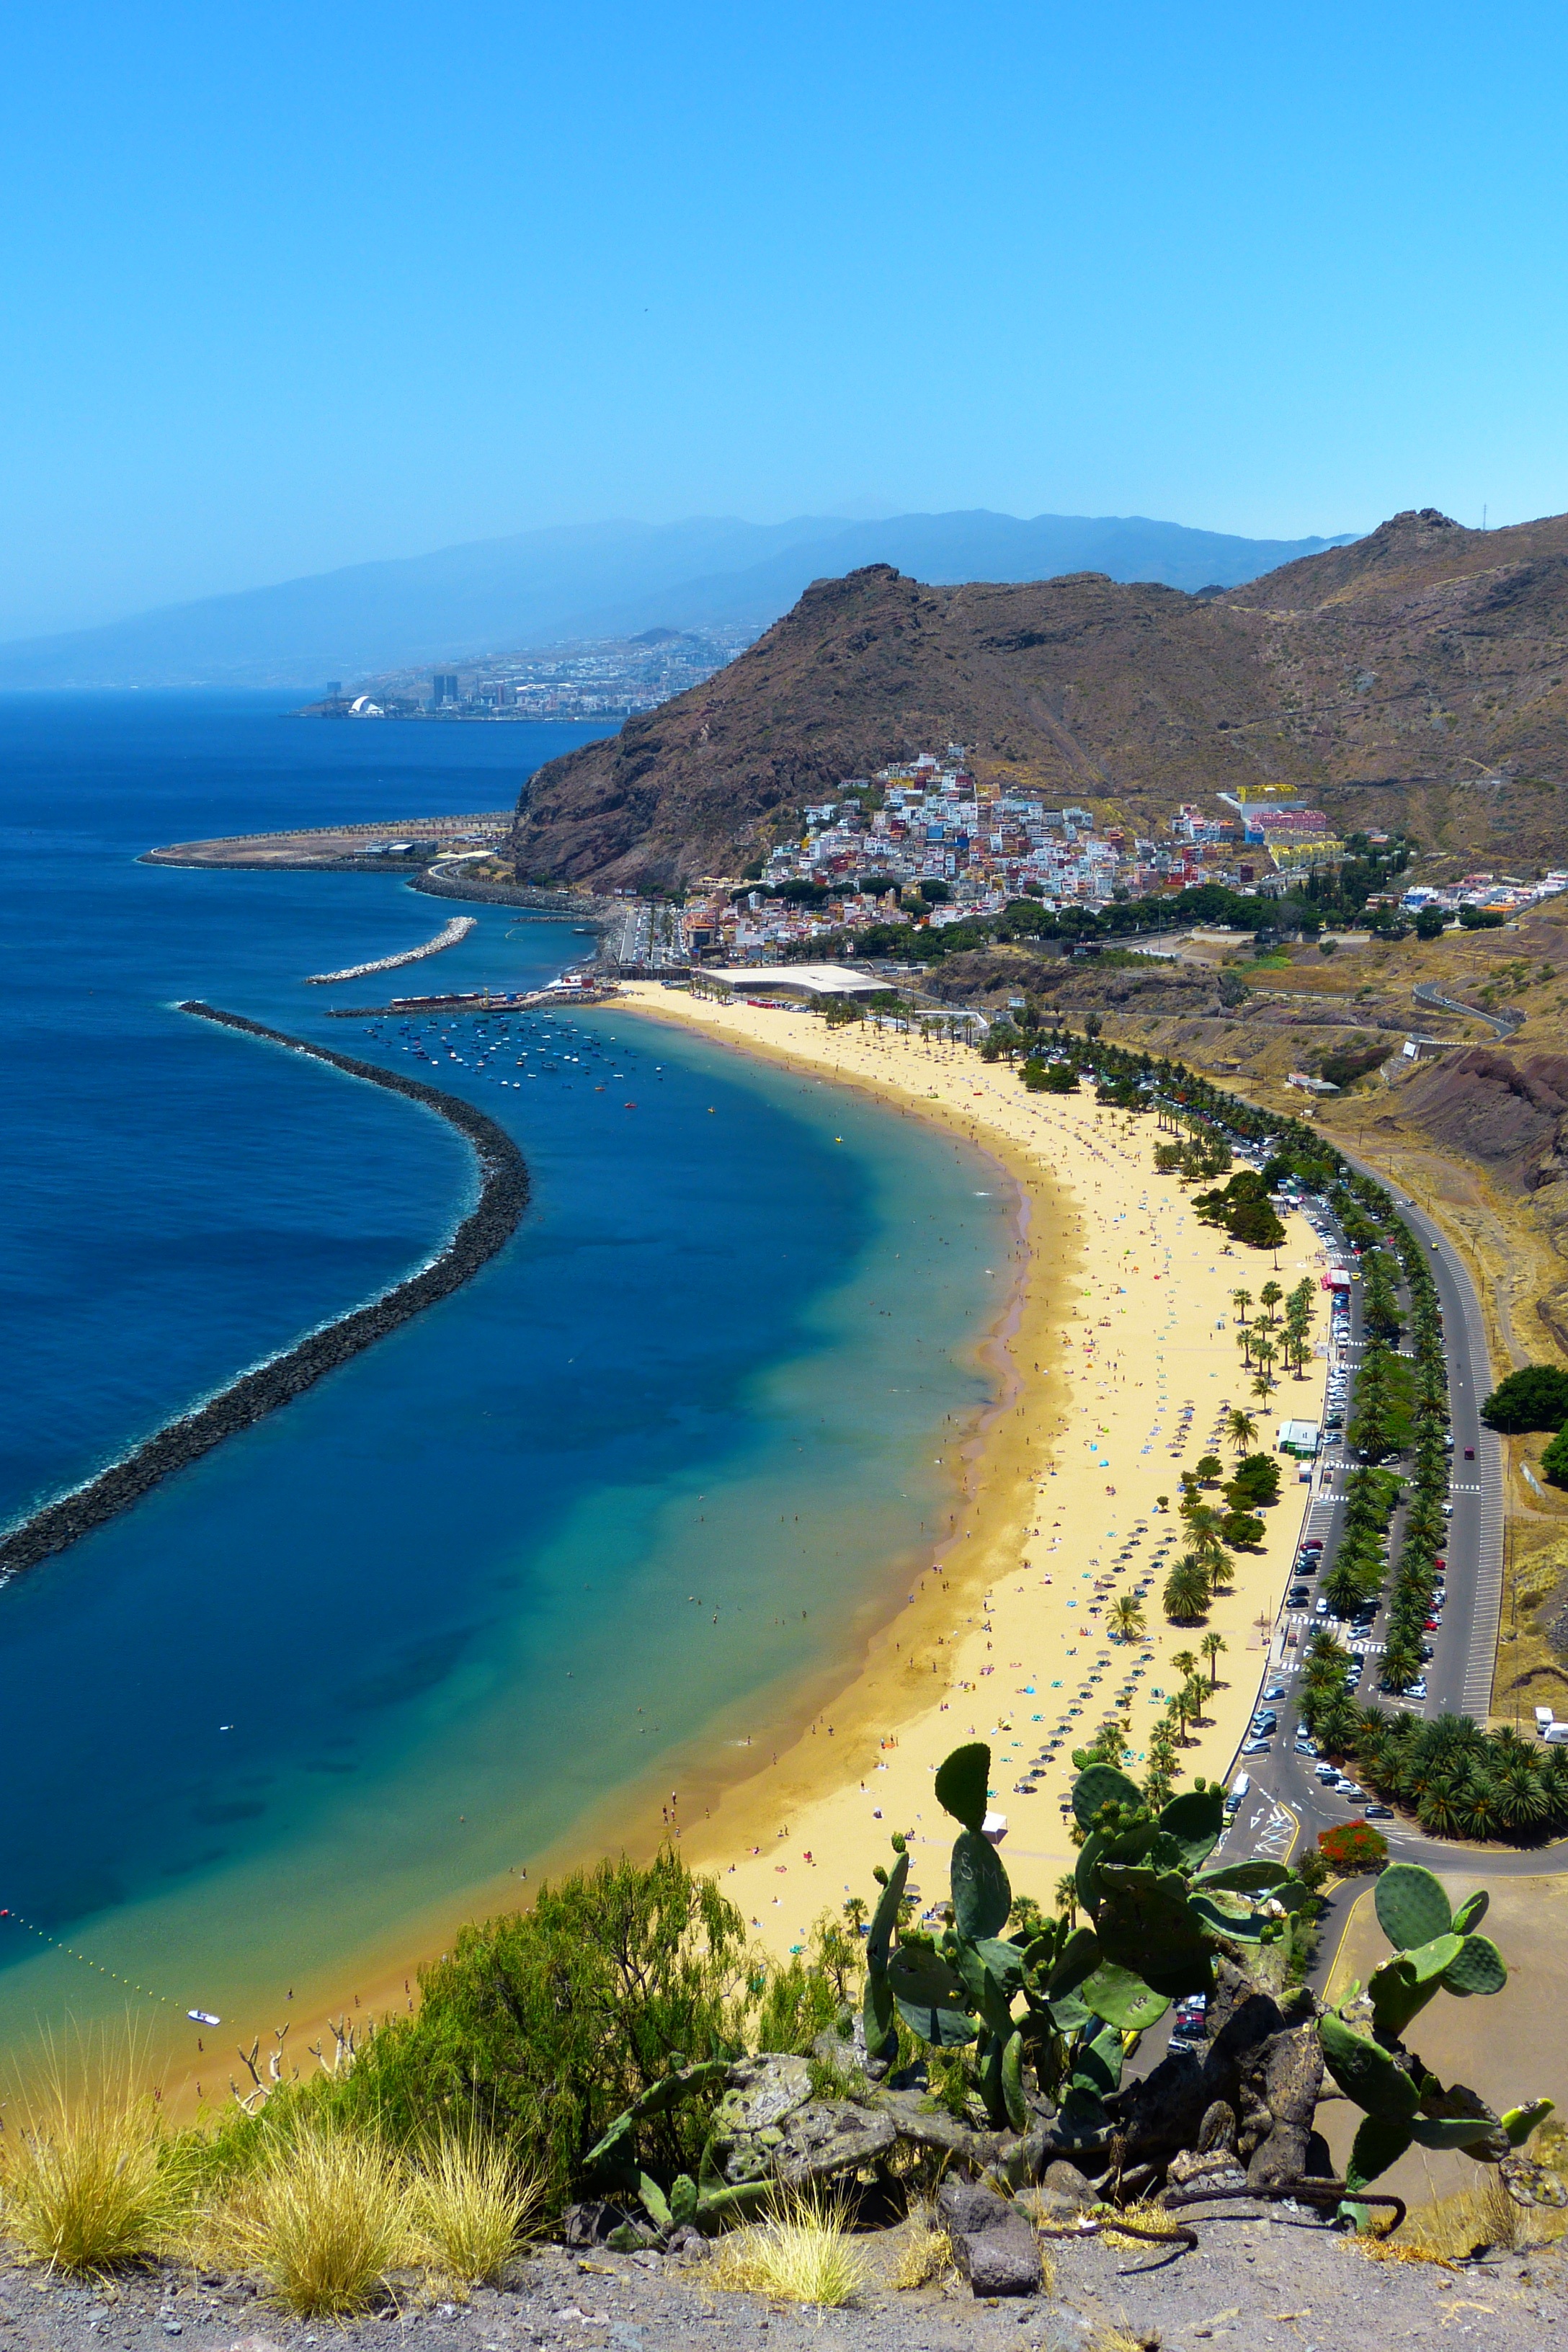
beach, landscape, sea, coast, nature, ocean, horizon, shore, vacation, cliff, cove, holiday, bay, island, terrain, body of water, spain, tenerife, cape, canary islands, beach water, landform, by the sea, aerial photography, geographical feature